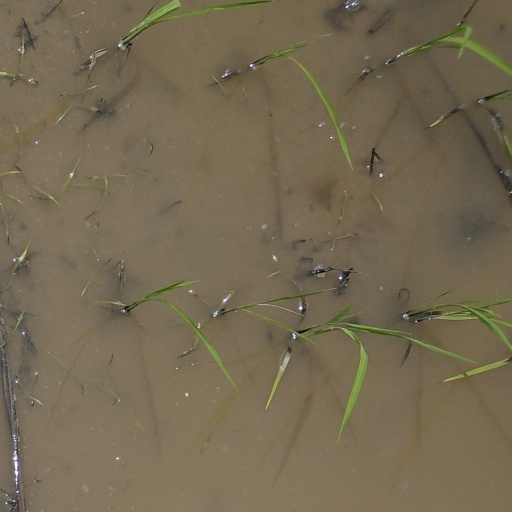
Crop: rice